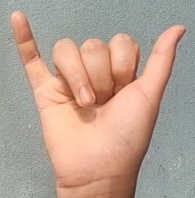
ASL sign: Y